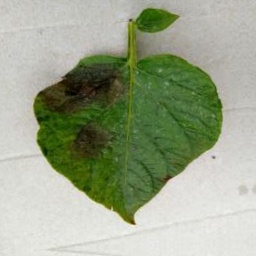
Etiqueta: Late Blight